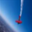
Label: airplane